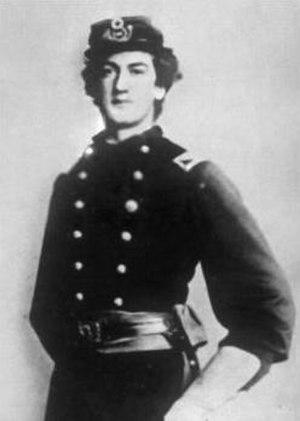
Lewis Tappan Barney est un officier de l'armée de l'Union de la guerre de Sécession. Né en 1844, il devient le plus jeune homme breveté brigadier général et major-général de la guerre.